Hermie Sadler

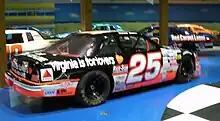
Sadler's 1993 and 1994 Busch Series car

Sadler began running the Busch Series full-time in 1993. Driving the No. 25 Shell Oil-Virginia is for Lovers-sponsored Oldsmobile for Don Beverly, Sadler picked a win at Orange County, finished tenth in points, and was named NASCAR Busch Grand National Series Rookie of the Year. He followed that up with another win at Orange County and a fifth-place points finish the next season in 1994. After that year ended, Sadler teamed with his father, Herman, to run the No. 1 DeWalt Tools-sponsored Chevrolet. Although he did not win, Sadler had six Top 10 finishes and a thirteenth-place finish in the point standings. He won the pole at the 1996 Milwaukee Mile race, but he continued to drop and finished 15th place in points. He also made his debut in the Winston Cup Series, starting 30th and finishing 37th at the Miller 400 in the No. 26 Chevrolet owned by William Slate.